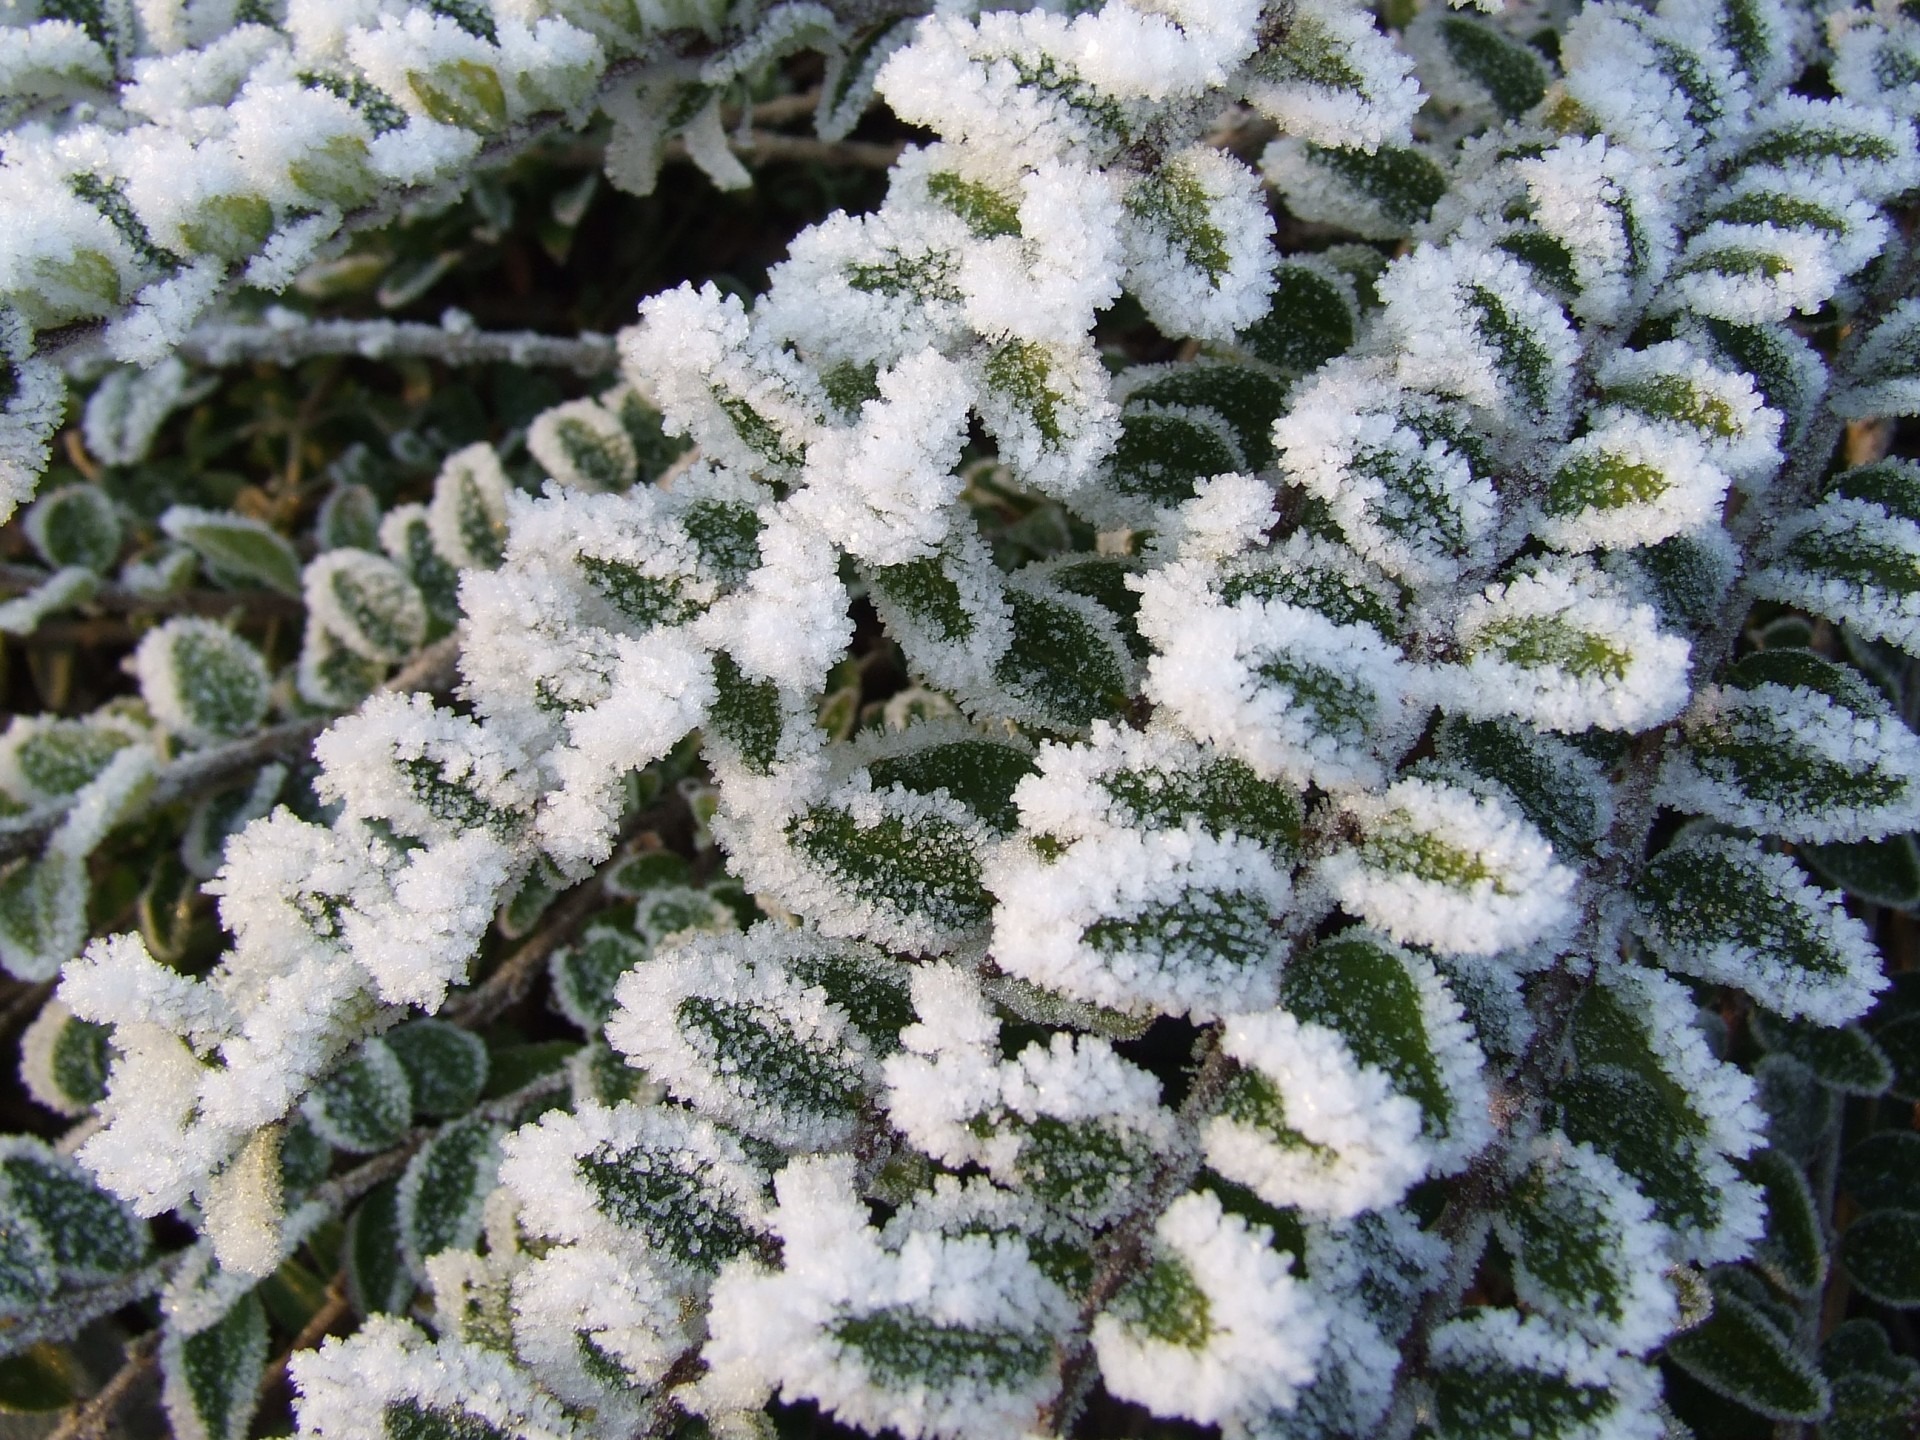
tree, outdoor, branch, snow, cold, winter, plant, white, flower, frost, environment, bush, foliage, ice, herb, natural, evergreen, weather, snowy, botany, frozen, agriculture, fir, flora, season, botanical, snowfall, outdoors, spruce, cool, vegetation, shrub, horticulture, frosty, organic, ice crystals, woody plant, land plant